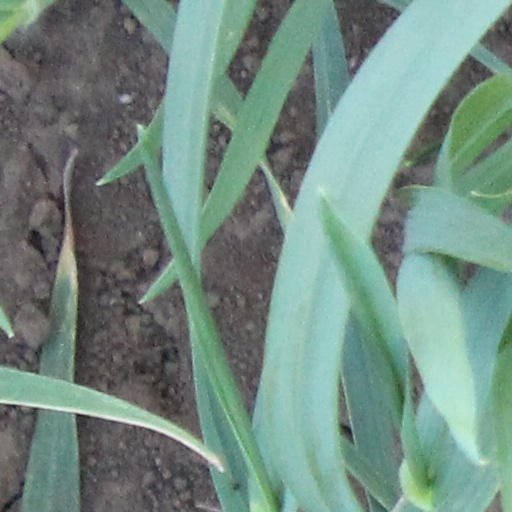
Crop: wheat